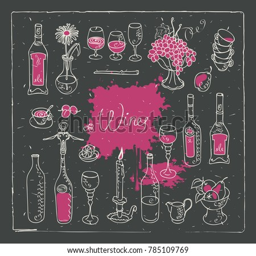
vector set of images on the theme of wine .